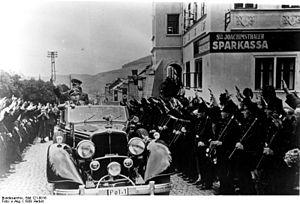
Jáchymov, aussi Saint-Joachimsthal en français, en allemand : Sankt-Joachimsthal est une ville et une station thermale du district et de la région de Karlovy Vary, en Tchéquie. Sa population s'élevait à 2 549 habitants en 2018.